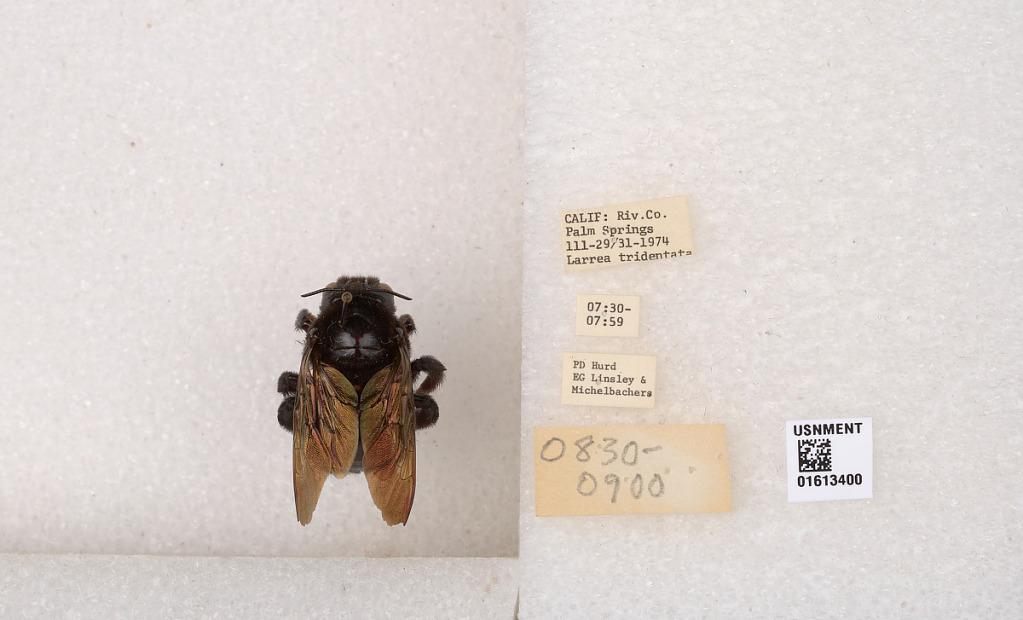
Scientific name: Xylocopa (Neoxylocopa) varipuncta Patton
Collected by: P. Hurd, E. Linsley & Michelbachers
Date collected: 1974-3-29
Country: United States
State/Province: California
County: Riverside
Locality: Palm Springs
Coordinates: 33.8303, -116.545